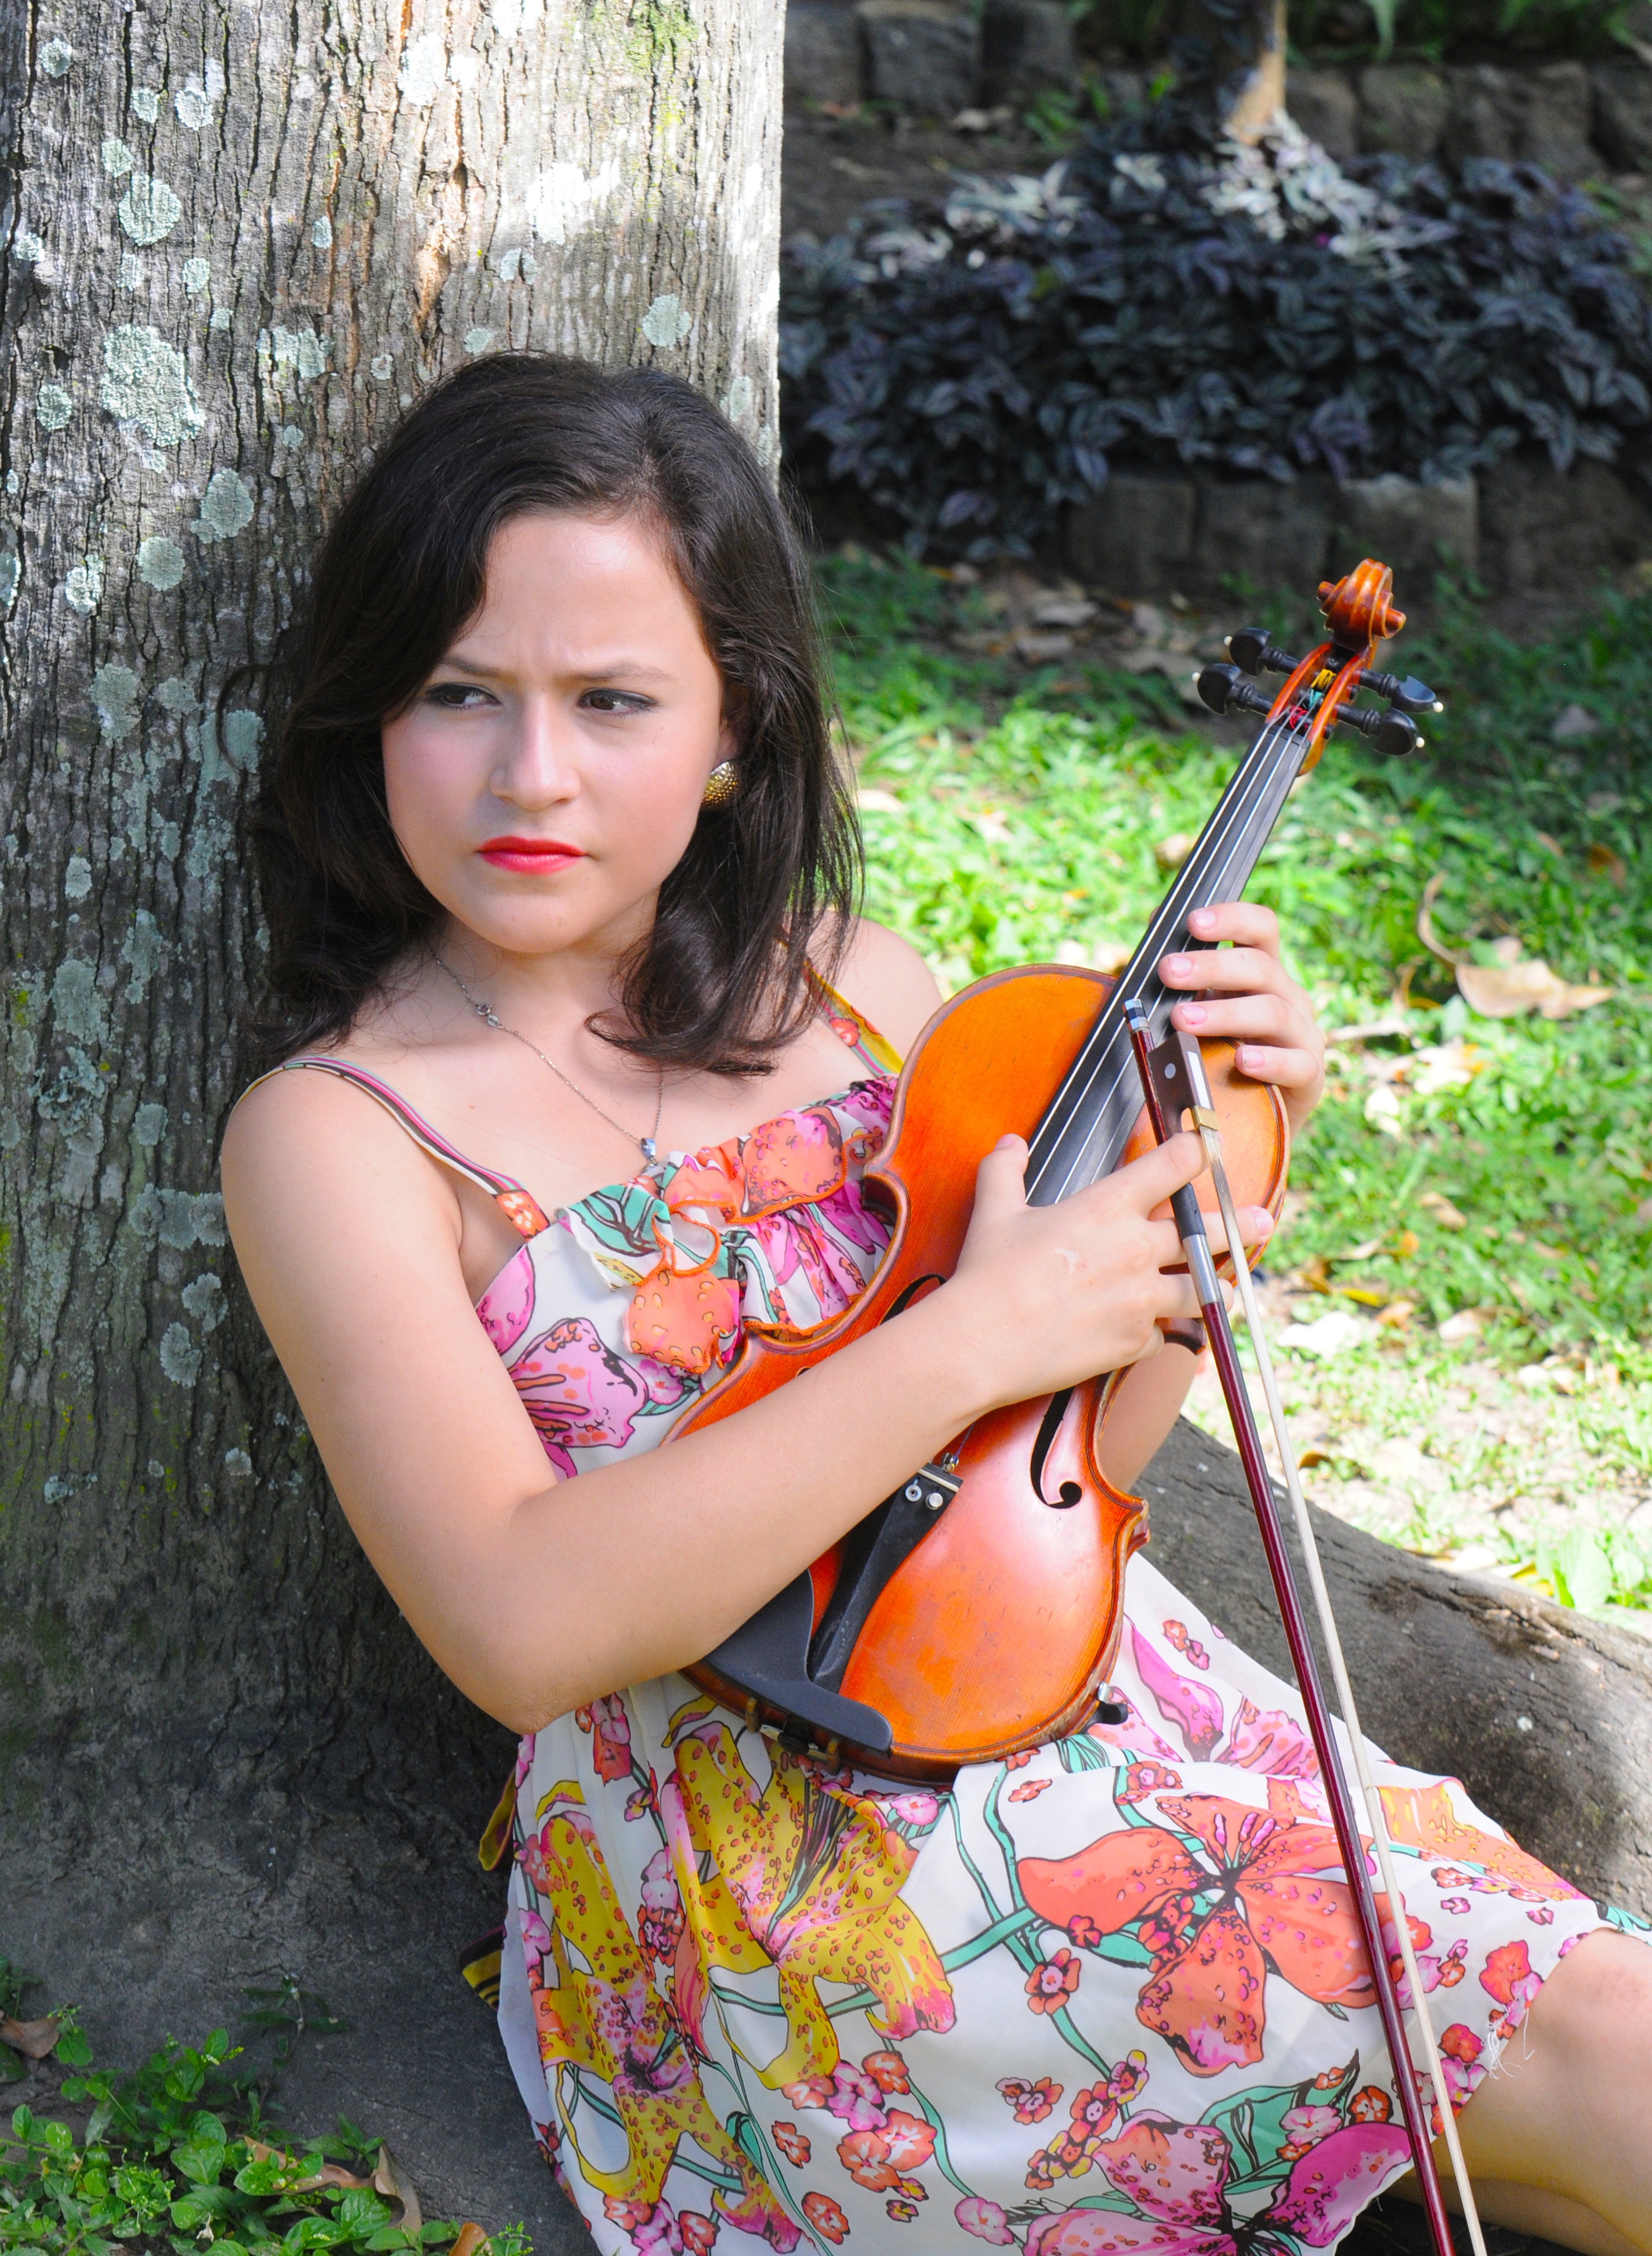
girl, play, thinking, instrument, child, violin, classical, beauty, violinist, photo shoot, classical music, string instrument, bowed string instrument